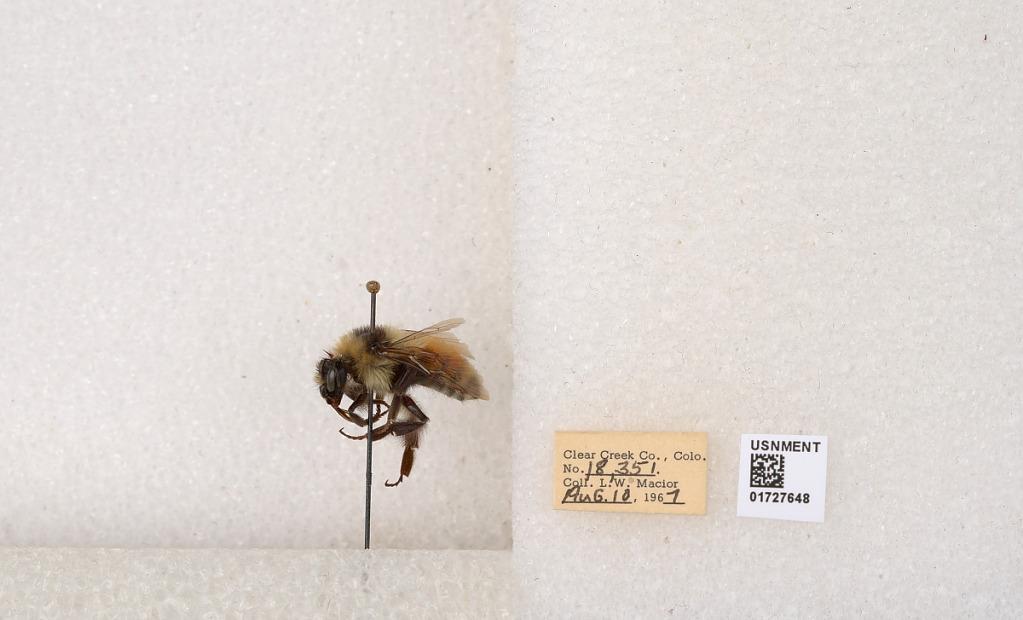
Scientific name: Bombus (Pyrobombus) sylvicola Kirby
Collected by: L. Macior
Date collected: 1967-8-10
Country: United States
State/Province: Colorado
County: Clear Creek
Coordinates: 39.6891, -105.644